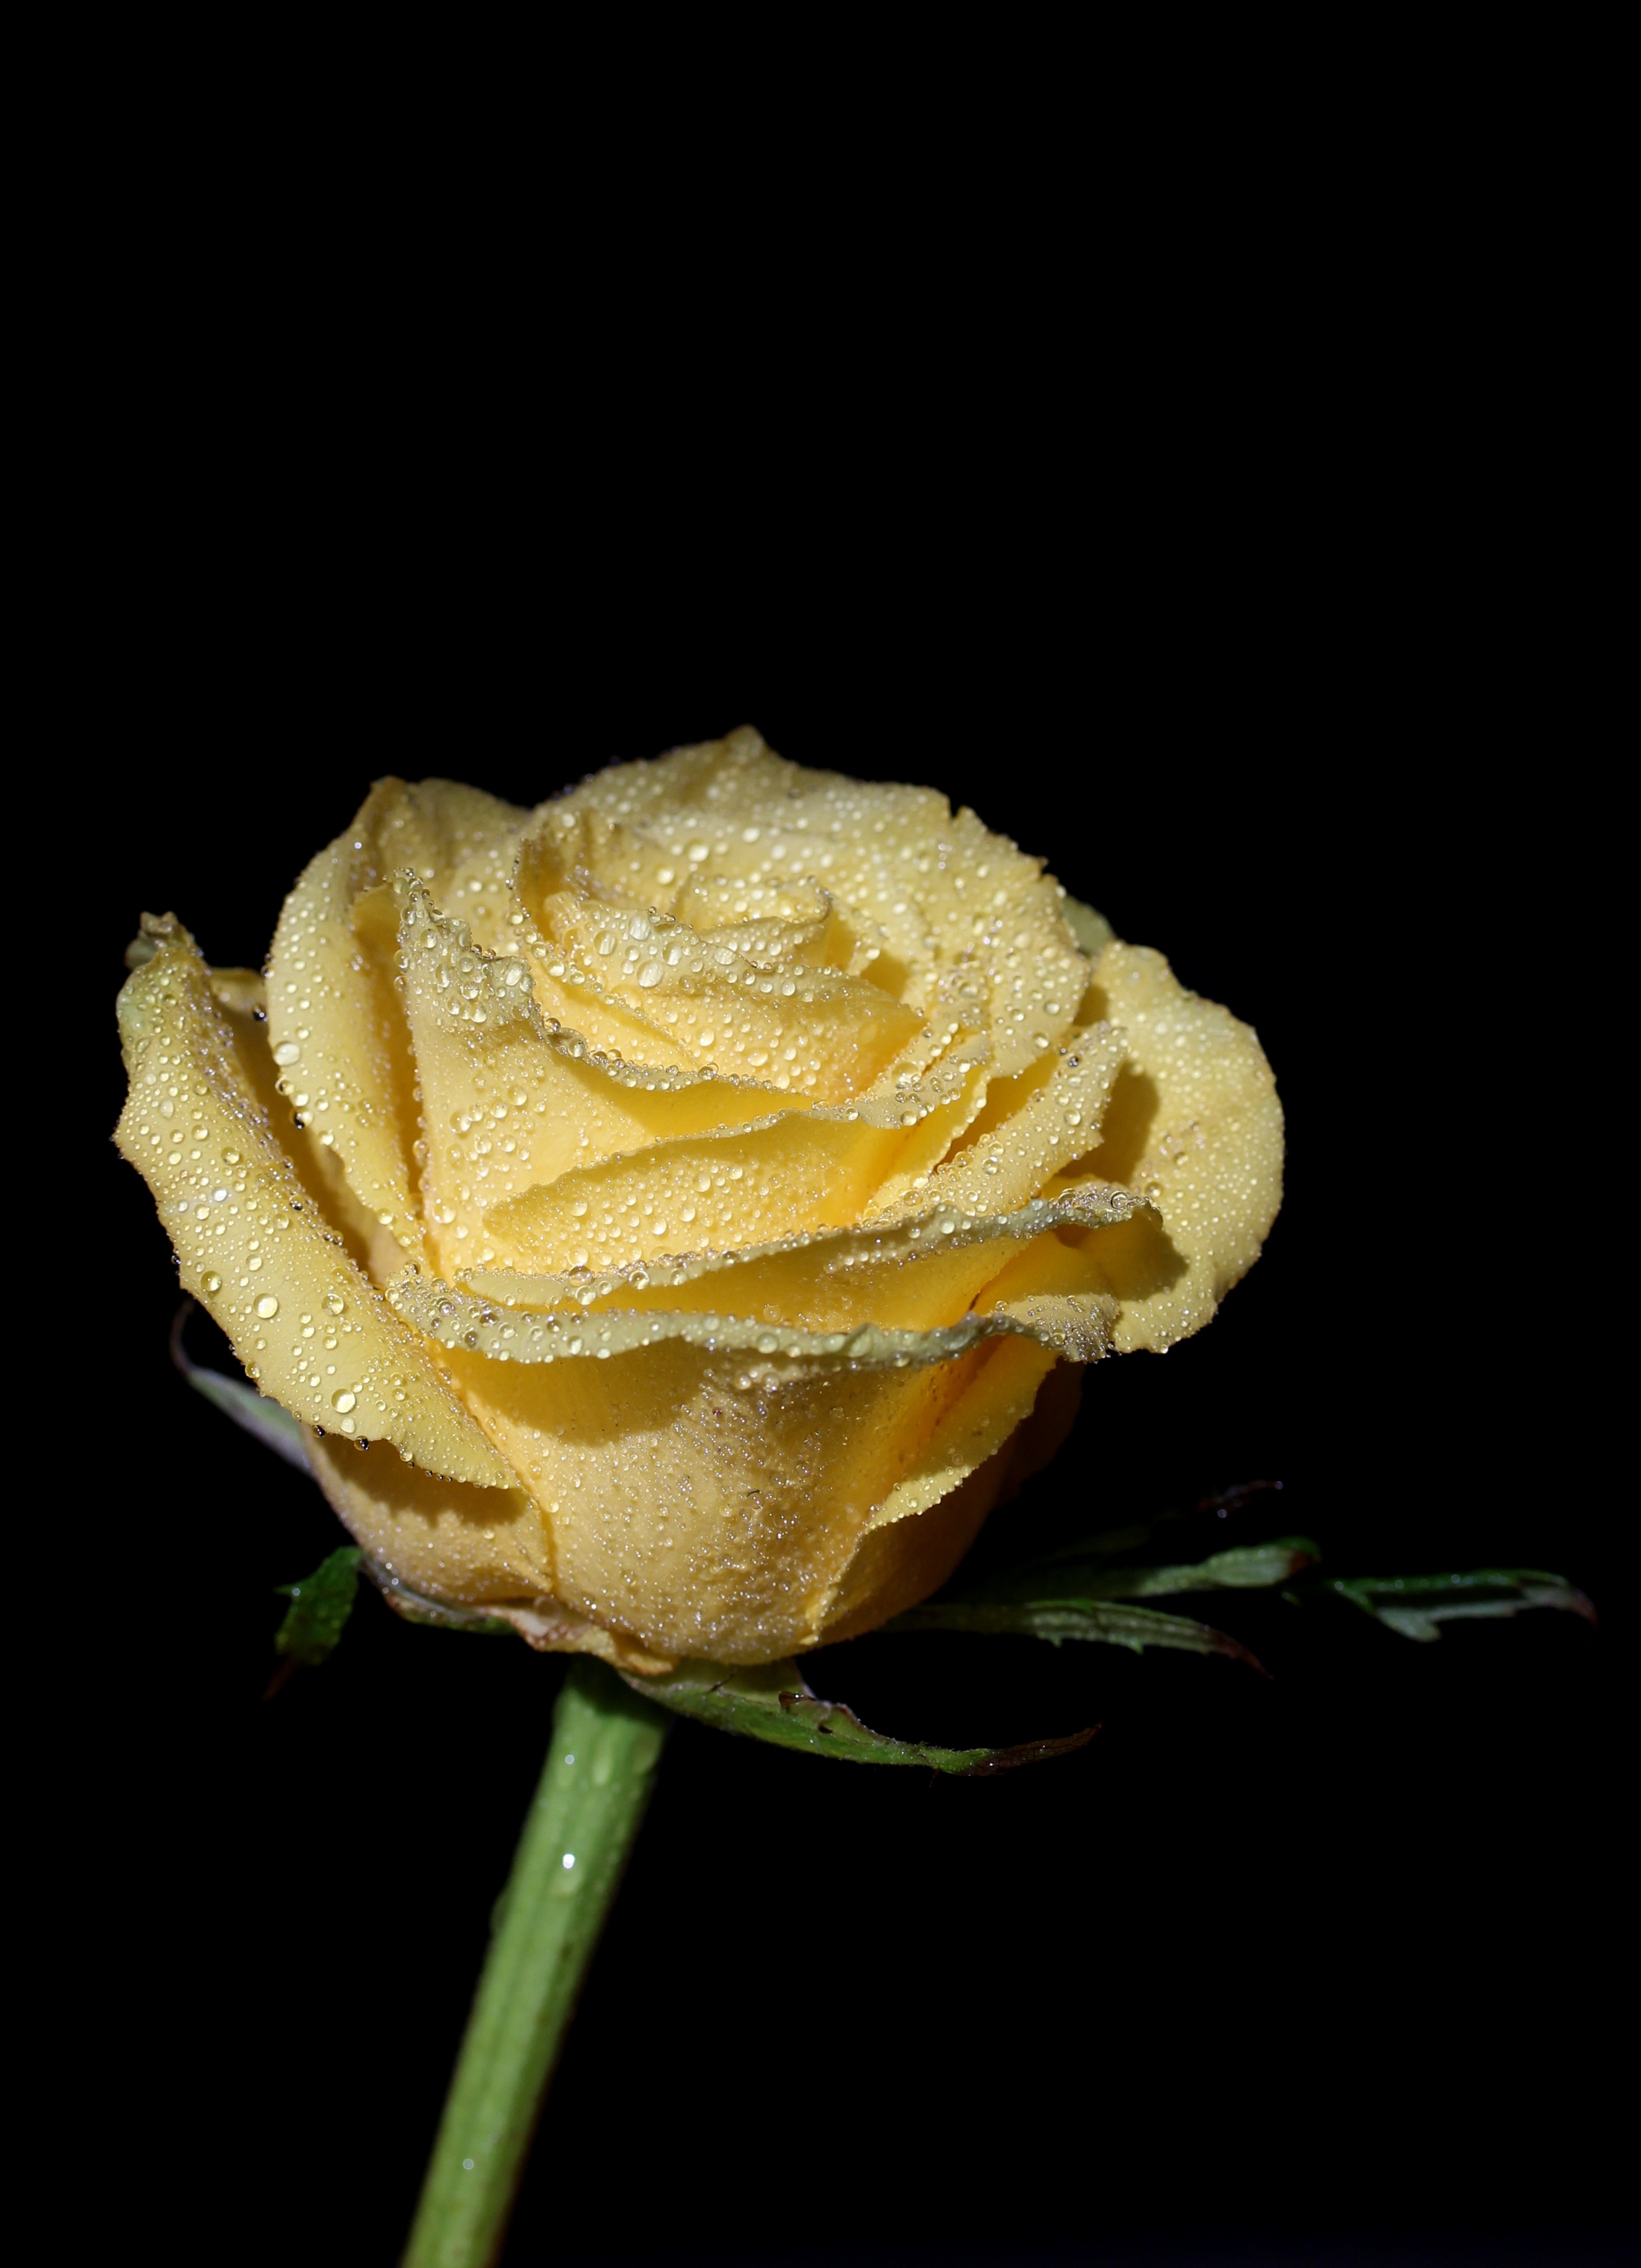
dew, plant, photography, leaf, flower, petal, rose, produce, yellow, flora, close up, petals, drops, macro photography, flowering plant, rose family, plant stem, land plant